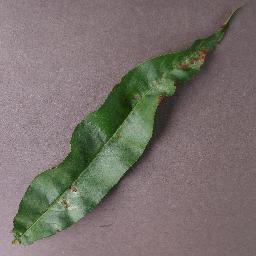
Label: Peach___Bacterial_spot